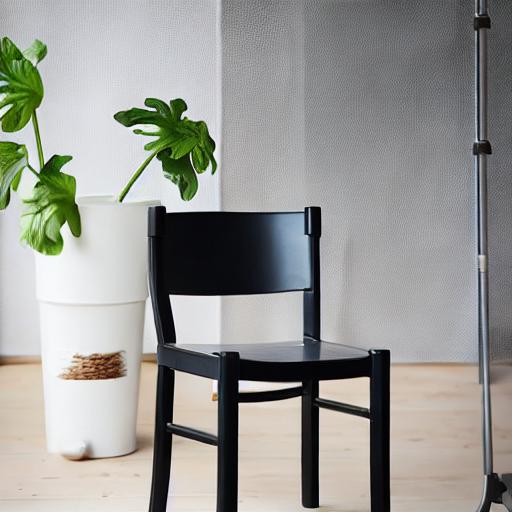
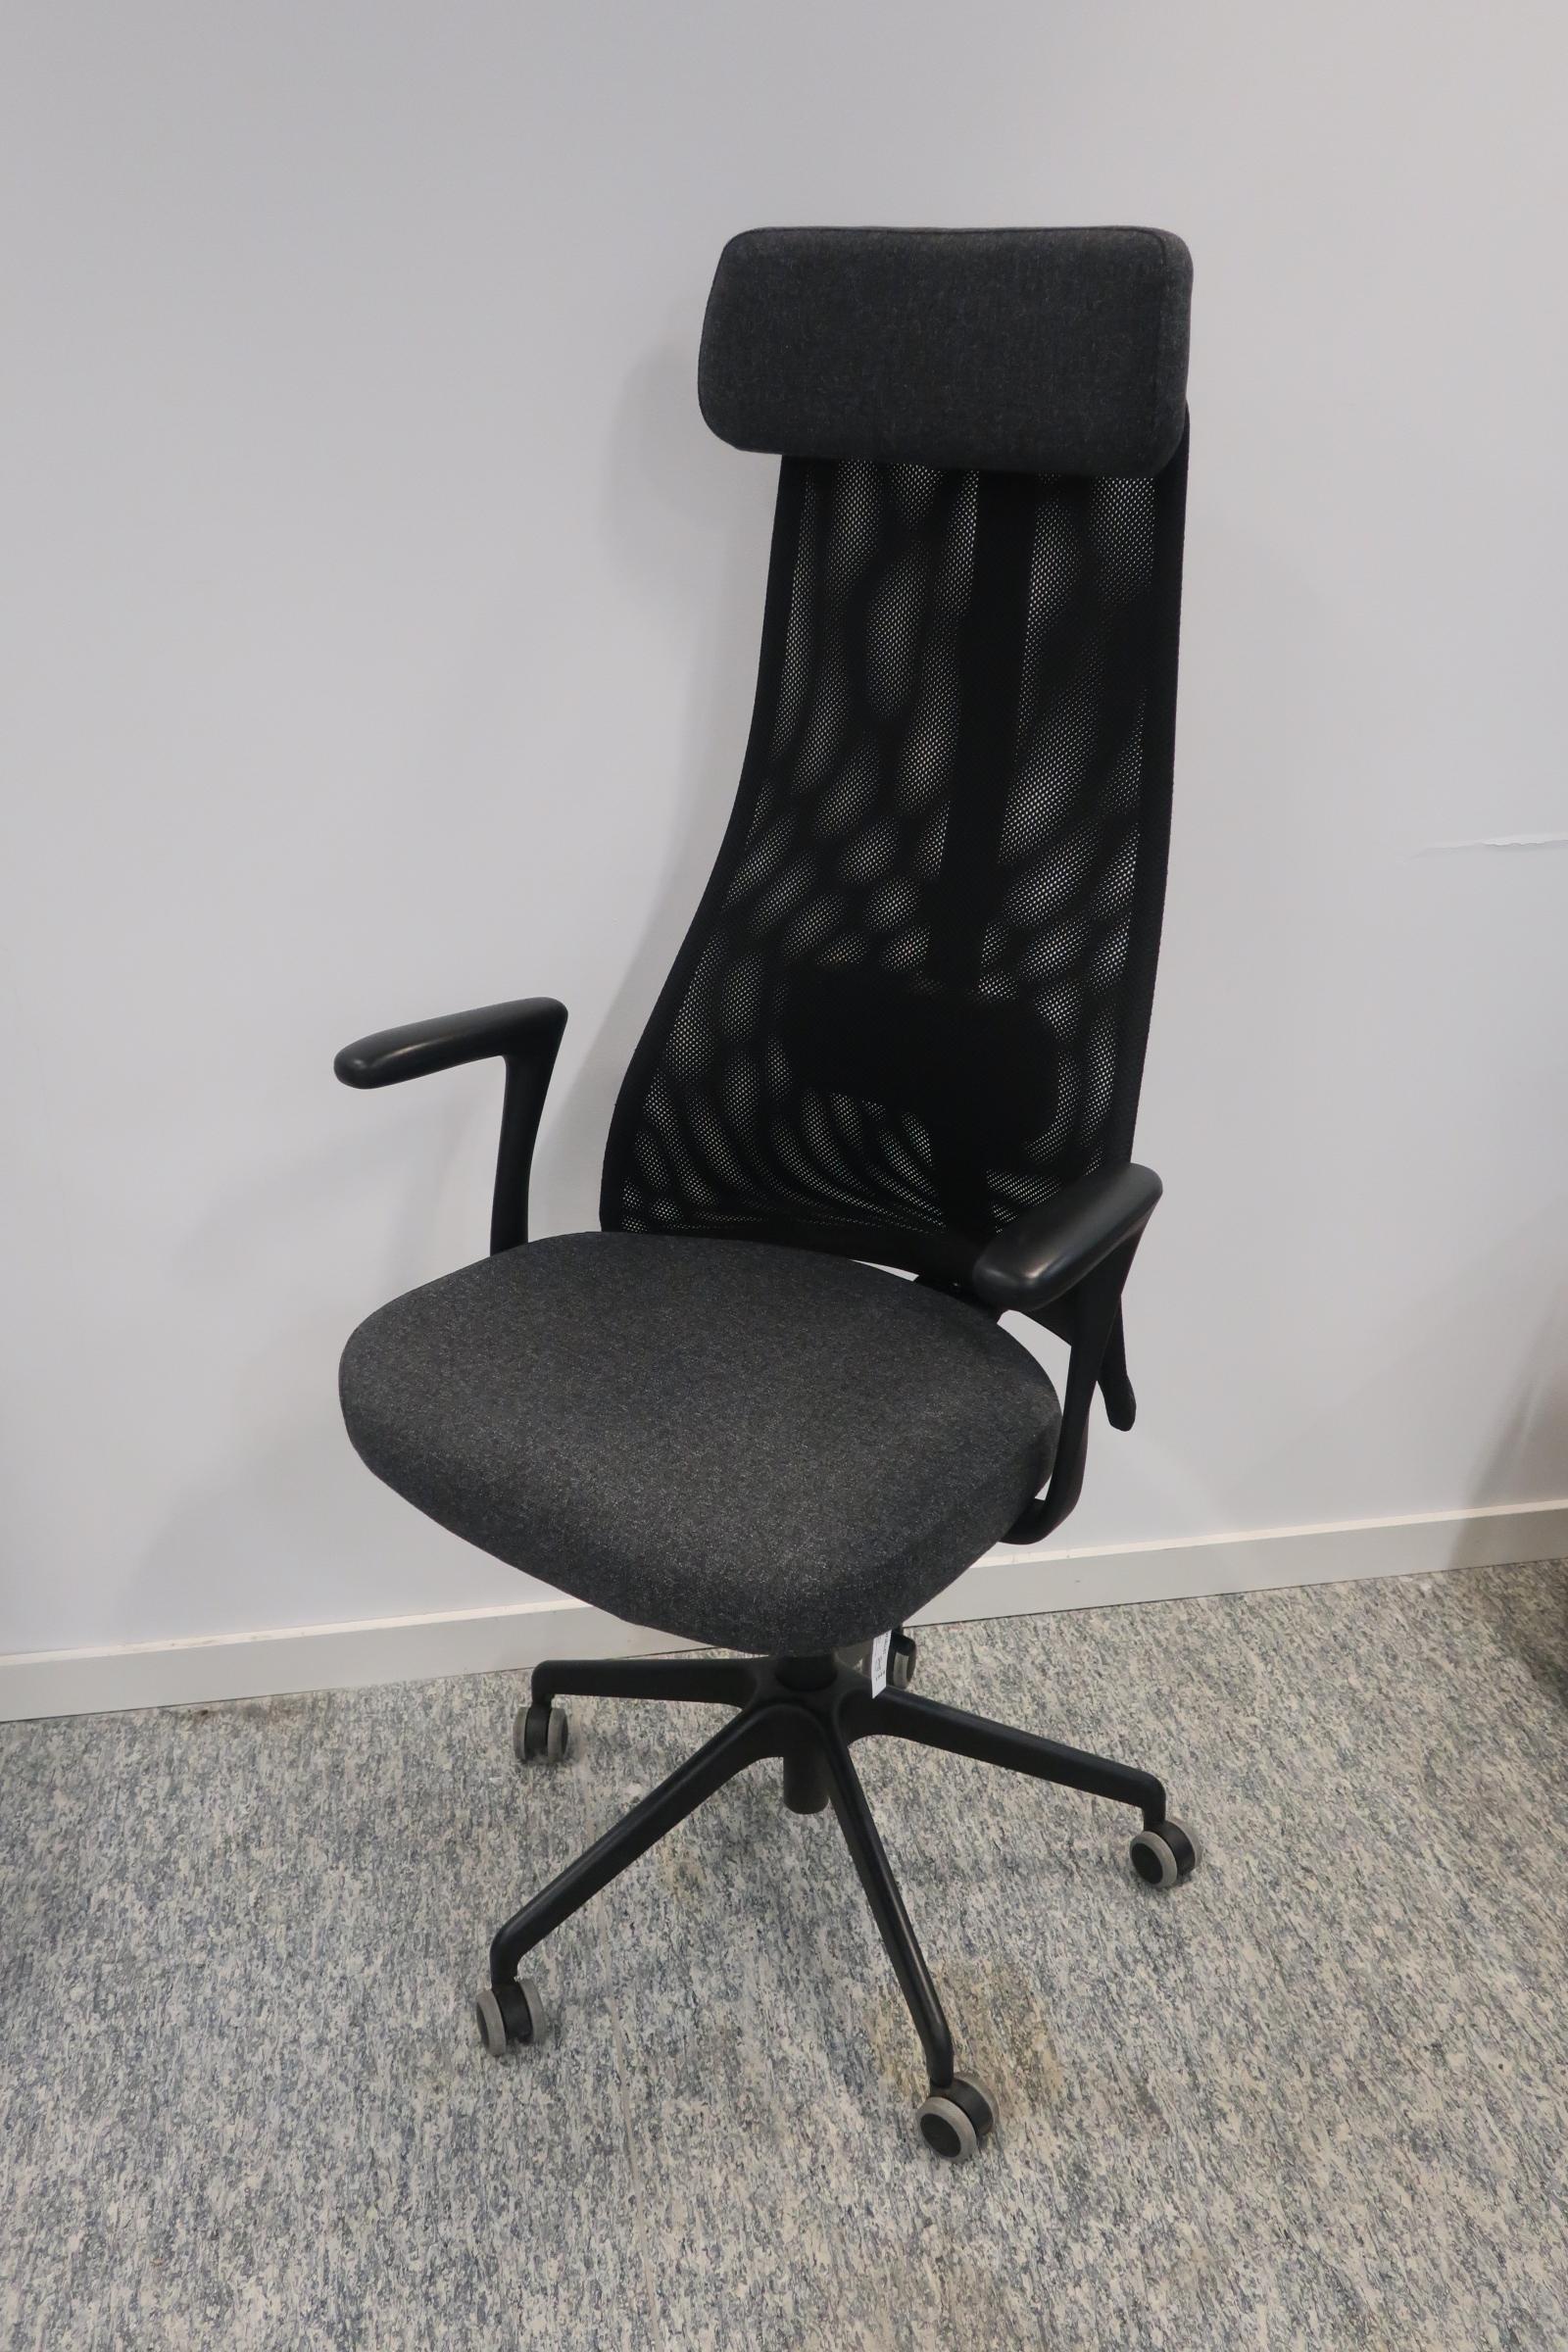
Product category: items_chair
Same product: no